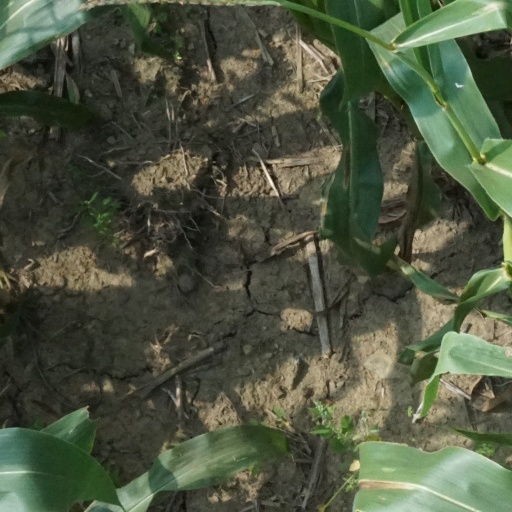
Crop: maize; corn